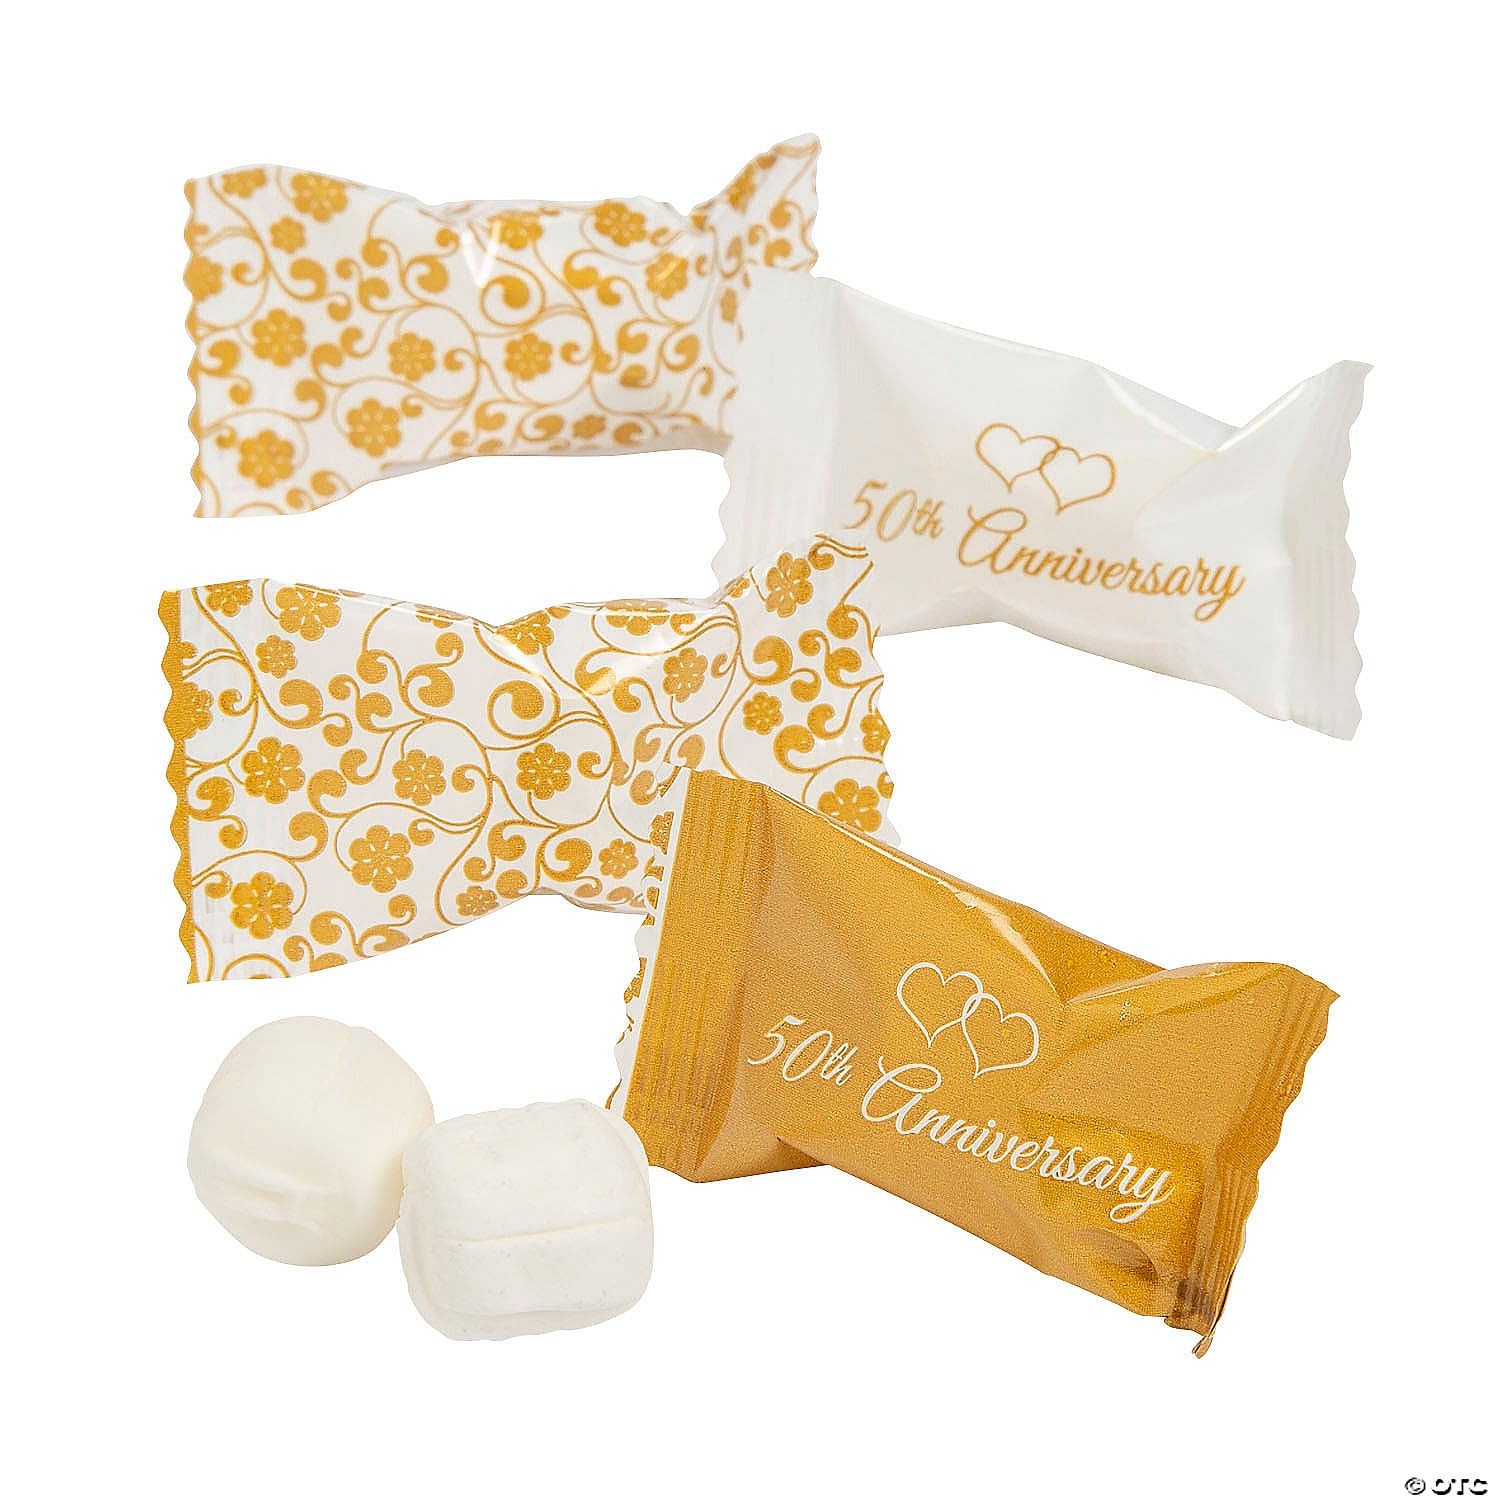
Item Name: 50th Anniversary Gold Buttermints - 108 Individually wrapped Mints - Party Candy
Bullet Point 1: Have these gold-wrapped buttermints at your 50th anniversary party for an after-dinner treat. These classic buttermints make an enticing table decoration.
Bullet Point 2: Set these themed mints out on the tables for a festive touch that your guests will notice and enjoy.
Bullet Point 3: Approx 108 pieces. Total wt, 14 oz.
Bullet Point 4: Individually wrapped.
Bullet Point 5: Fat-free. Gluten-free. Kosher (Dairy).
Value: 1.0
Unit: Count

Price: 10.77